Tala Bridge

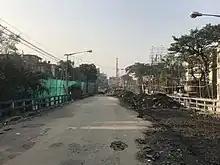
Tala Bridge 01.jpg

Tala Setu (officially Hemanta Setu) is a bridge on the Kolkata Circular railway in the state of West Bengal. It connects the Shyambazar area of Kolkata with the Kolkata's northern suburbs.